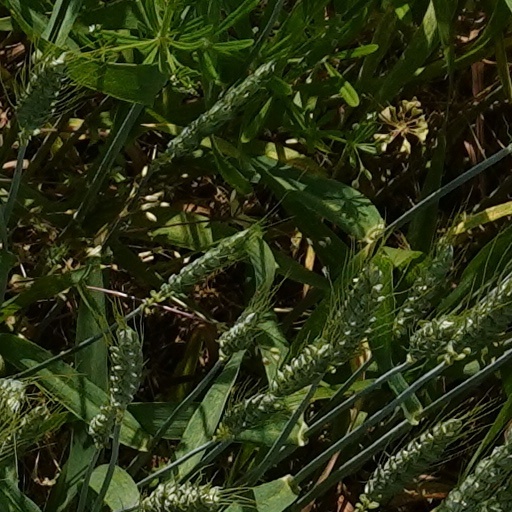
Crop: wheat